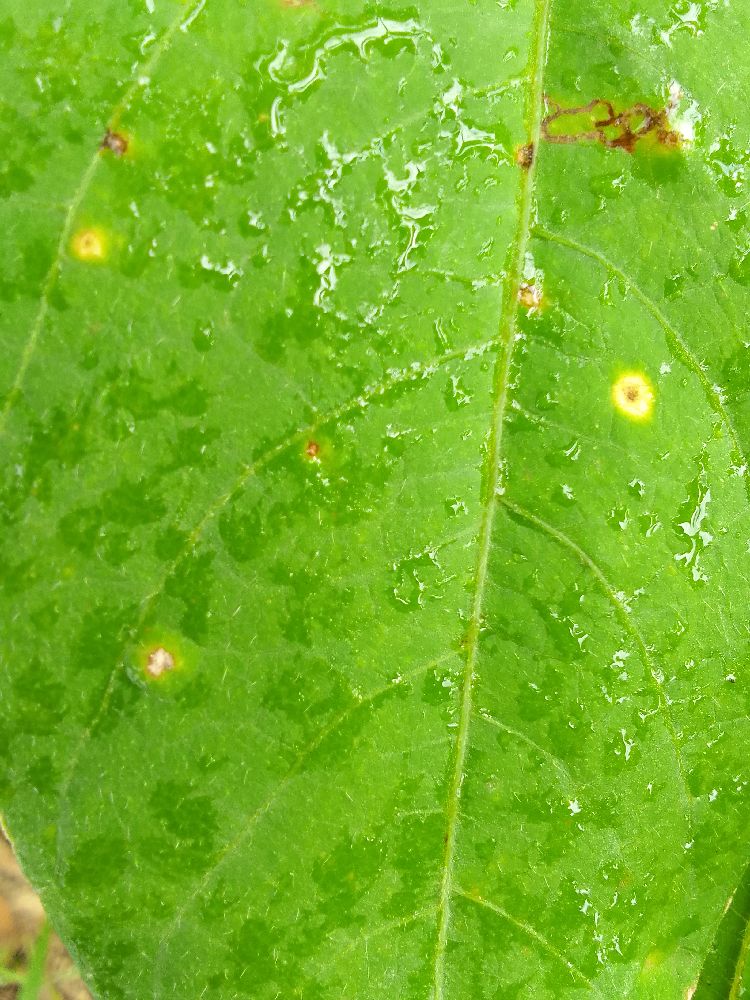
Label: rust